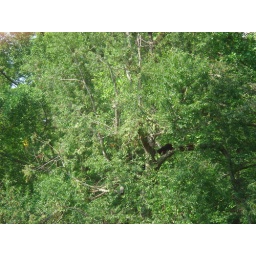
A bear with cub we saw in the Great Smoky Mountains National Park.